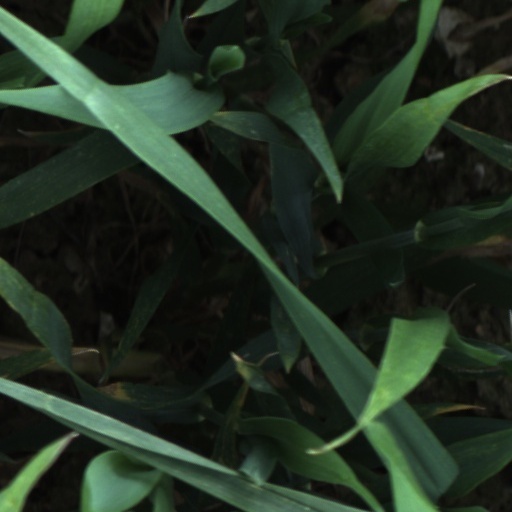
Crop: wheat